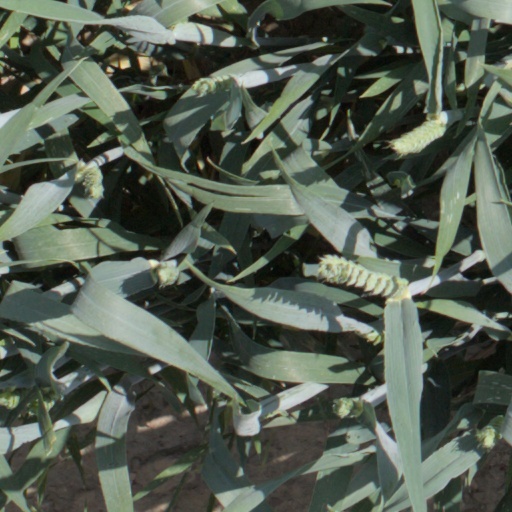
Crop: wheat